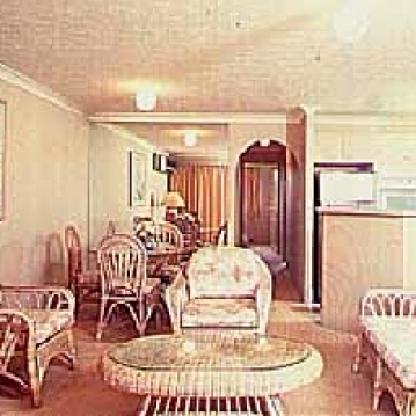
Scene: Indoor